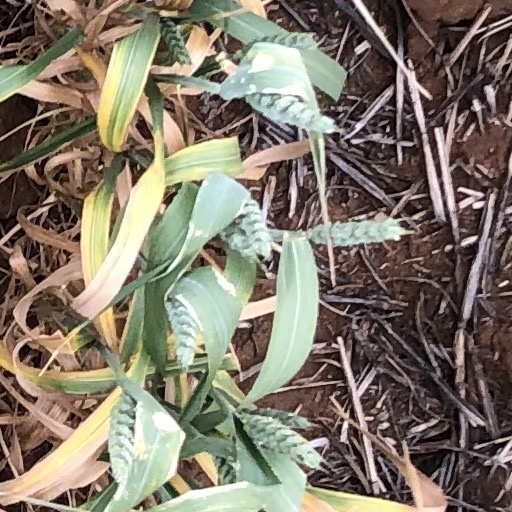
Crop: wheat